New Jack City

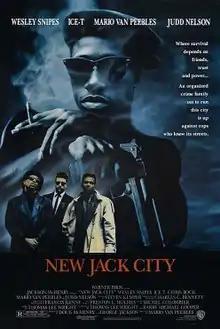
Theatrical release poster

New Jack City is a 1991 American crime action film directed by Mario Van Peebles (in his feature film directorial debut) and written by Thomas Lee Wright and Barry Michael Cooper, based on a story by Wright. The film stars Wesley Snipes, Ice-T, Allen Payne, Chris Rock, Judd Nelson, Bill Cobbs, Bill Nunn, and Van Peebles. Its plot follows Nino Brown, a drug lord in New York City during the crack epidemic, and Scotty Appleton, an NYPD detective who vows to end Nino's rise to power by going undercover to work for Nino's gang.